Tet Offensive

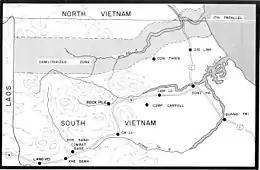
Northern Quảng Trị Province and DMZ

On the morning of 2 March 1968, while patrolling north of Tan Son Nhut Air Base near the small village of Quoi Xuan to locate VC rocket sites, Company C, 4th Battalion, 9th Infantry Regiment walked into an ambush losing 48 killed in just eight minutes. U.S. forces claimed they killed 20 VC. Specialist Nicholas J. Cutinha would be posthumously awarded the Medal of Honor for his actions at Quoi Xuan. General Fillmore K. Mearns would describe this as "a classic example of a properly executed ambush." The following day as US troops swept the area they were engaged by VC forces in an eight-hour battle losing three dead while killing 10 VC.